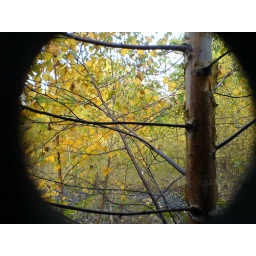
birch tree behind hole in the wooden wall